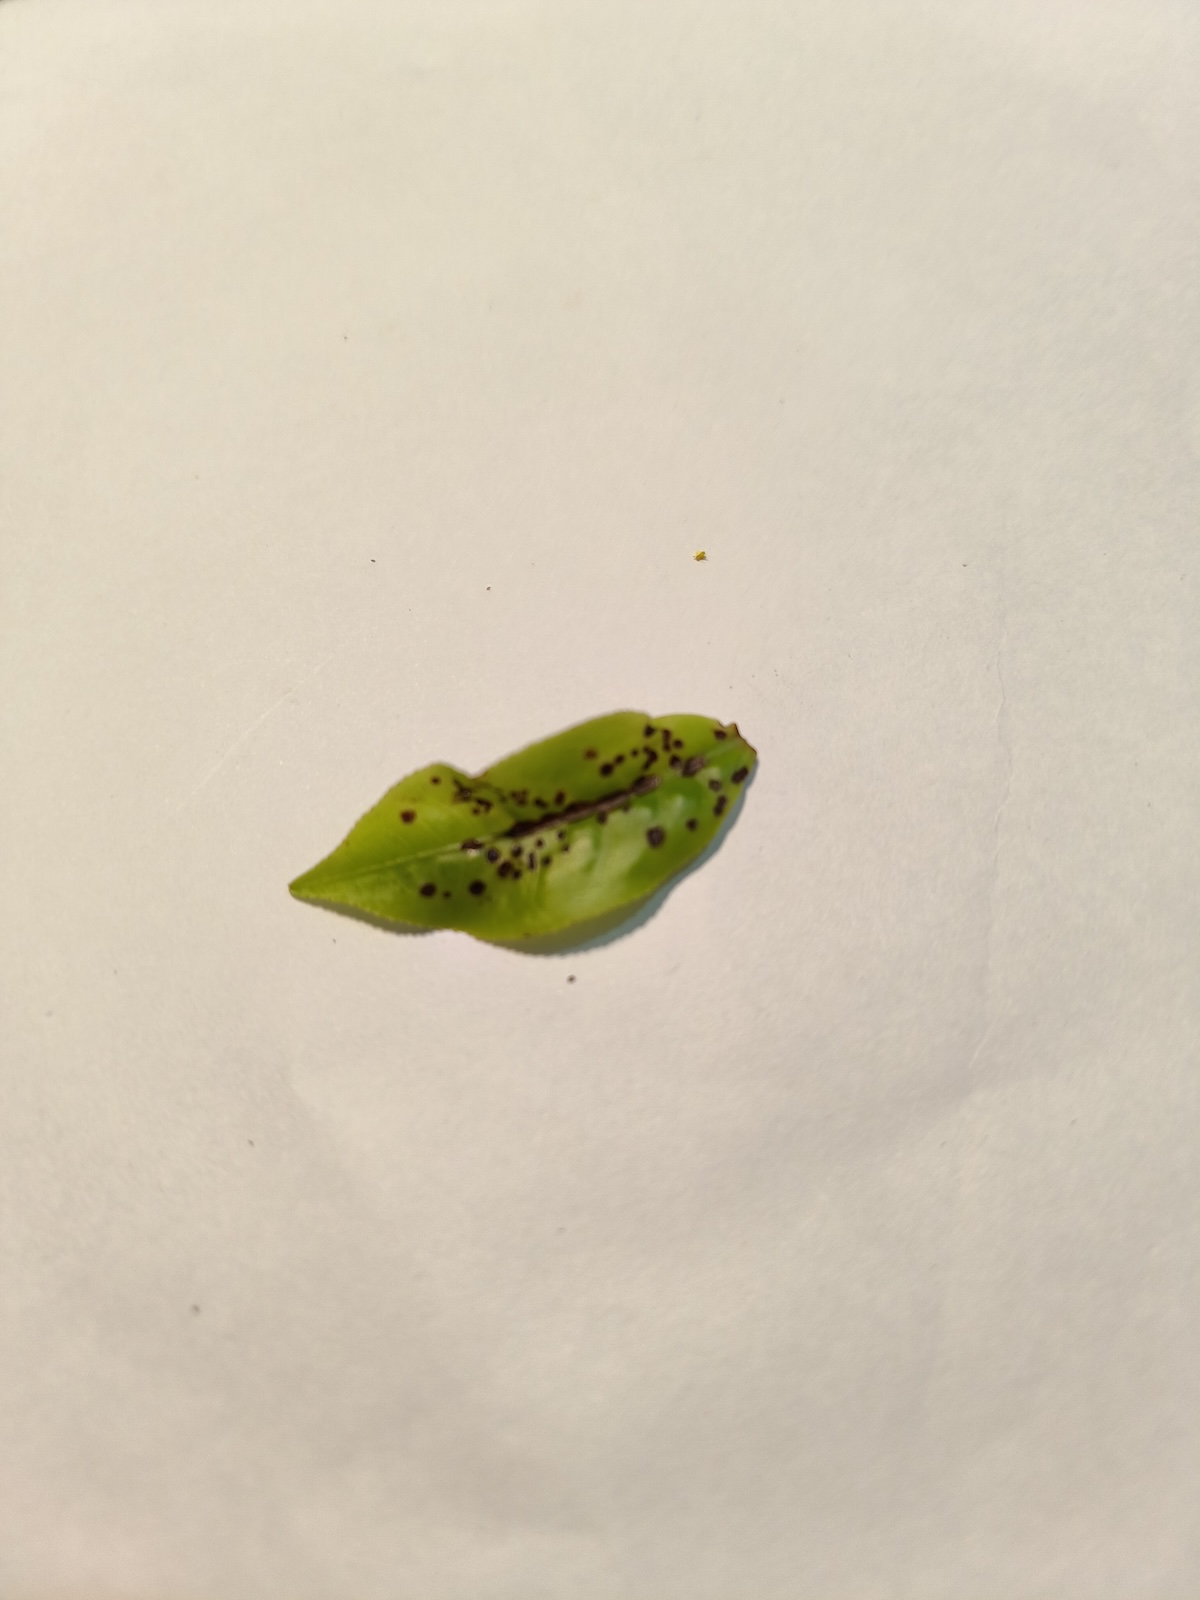
Label: Helopeltis